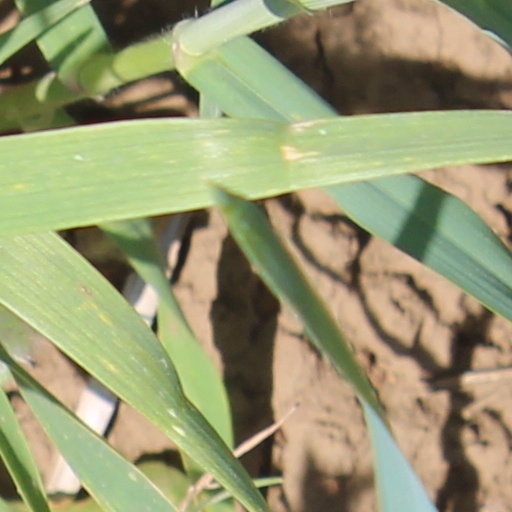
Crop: wheat